Heikki Kovalainen

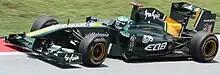
Kovalainen driving for Lotus at the 2011 Malaysian Grand Prix

It was announced on 14 December 2009, that Kovalainen would drive for Lotus Racing in 2010 along with Jarno Trulli. The team made their debut at the on 14 March 2010. The car was off the pace in pre-season testing, due to a lack of downforce caused by the need for a conservative initial design. Kovalainen finished in fifteenth position in the race, two laps down on winner Fernando Alonso.